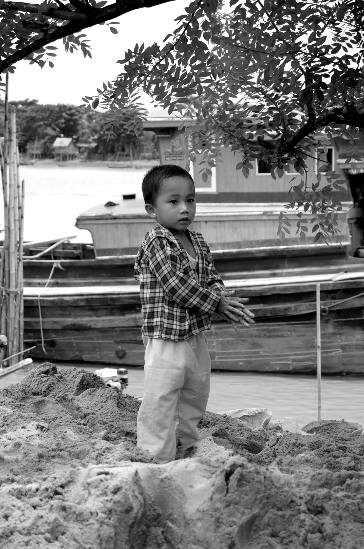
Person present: Yes